Granuaile's Castle

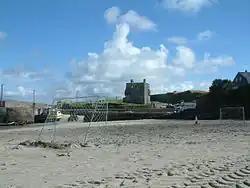

Granuaile's Castle is a tower house and National Monument located in Clare Island, Ireland.